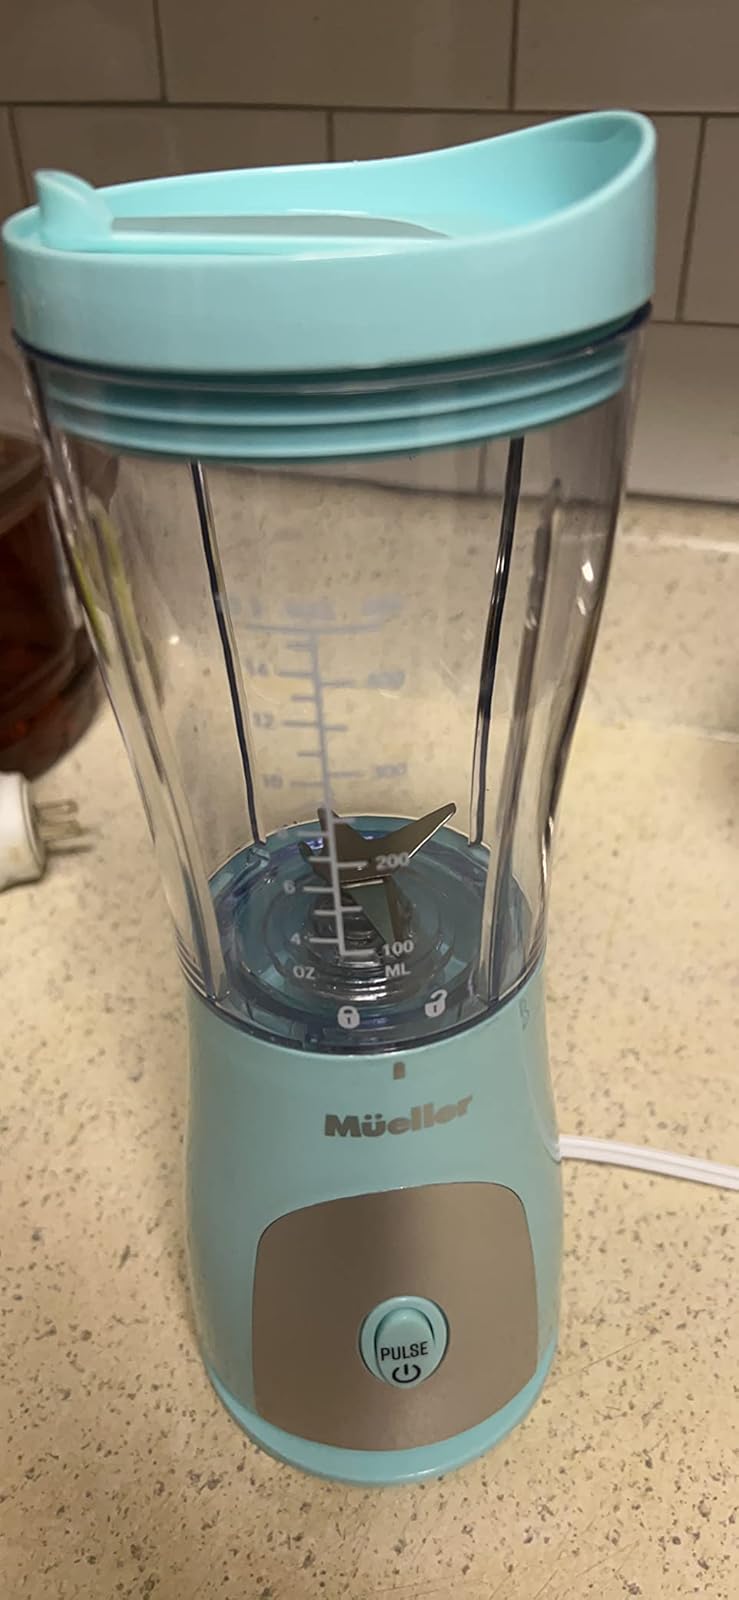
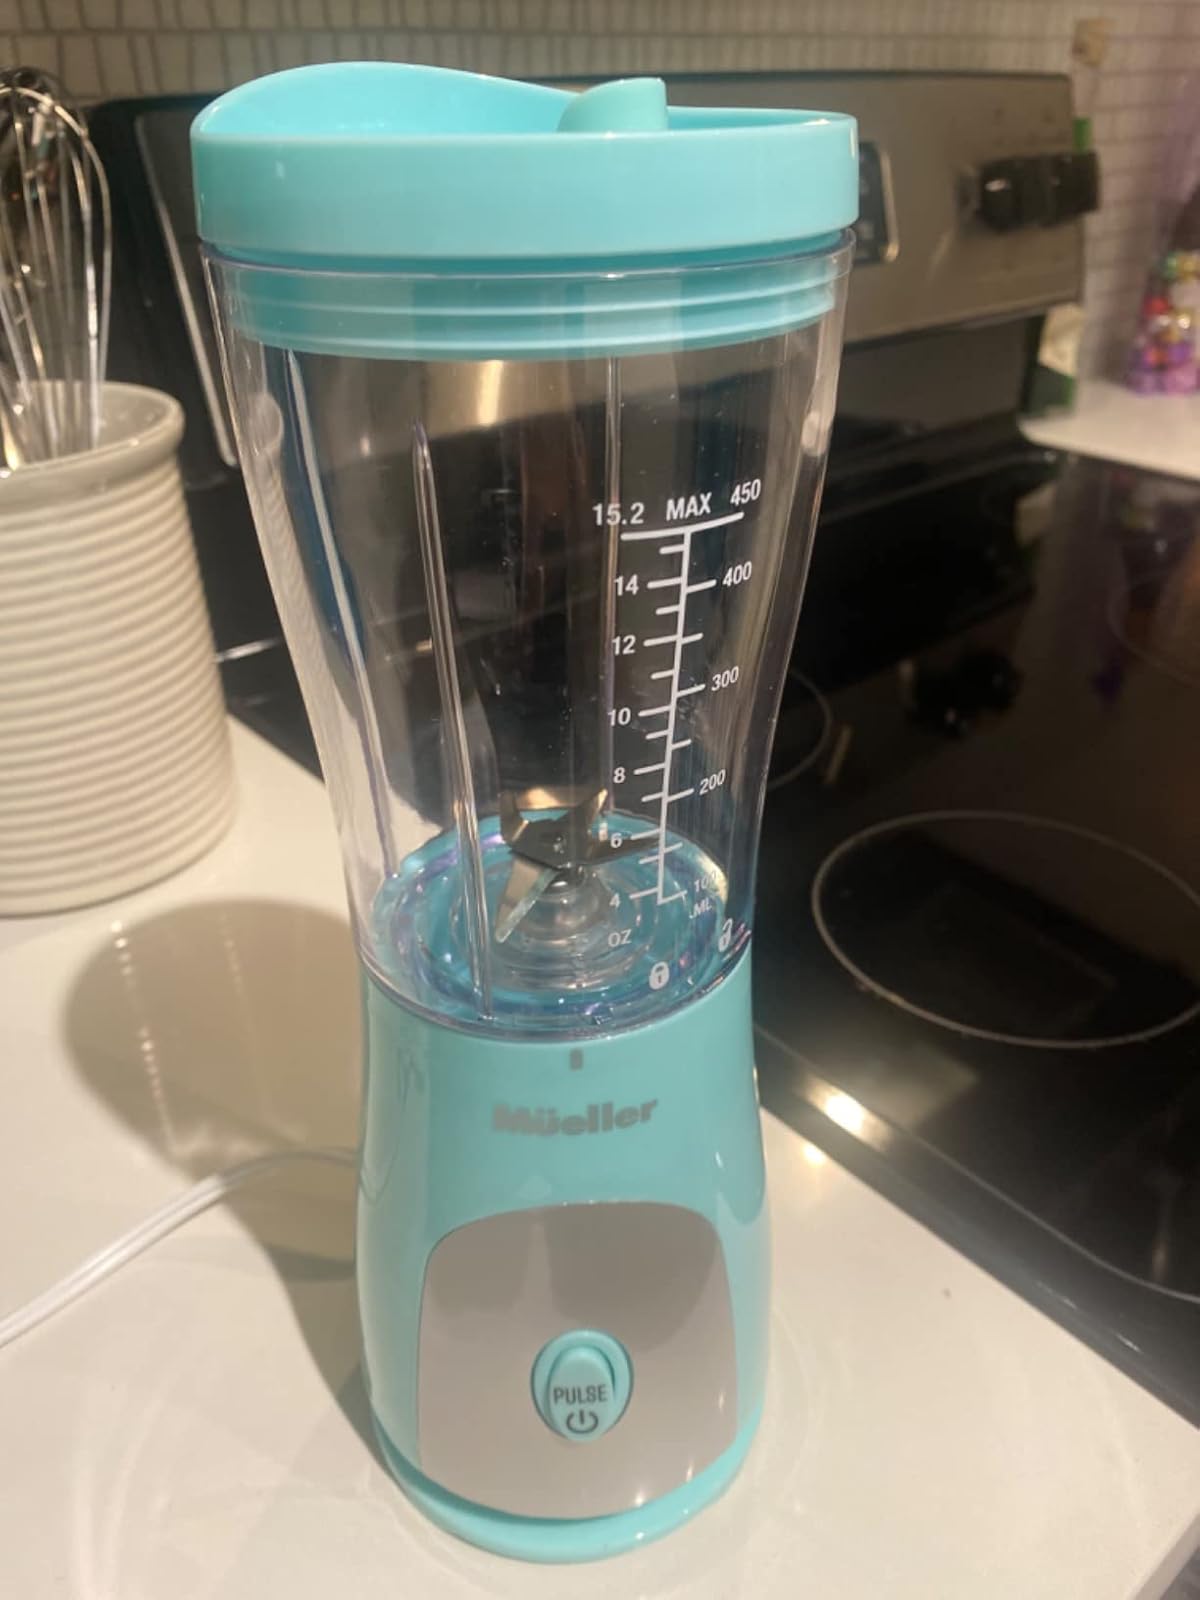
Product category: items_blender
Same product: yes